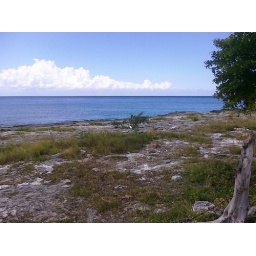
Somewhere in the middle of this picture is a white bird with a kinked neck (whatever it's called...)